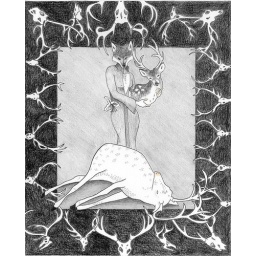
The Wondrous Deer. Book thesis on the characterization of female and male characters in western &amp;amp; eastern folktales.